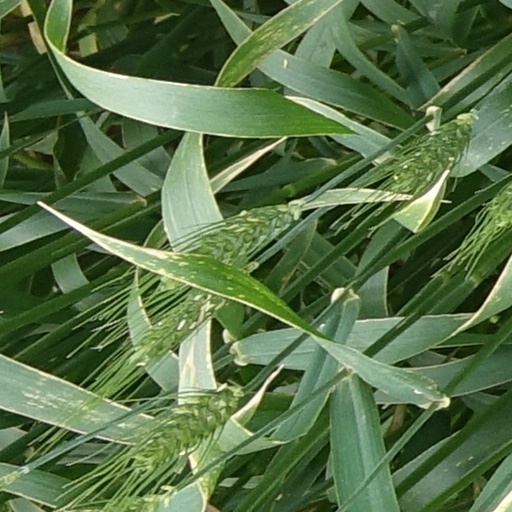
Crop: wheat